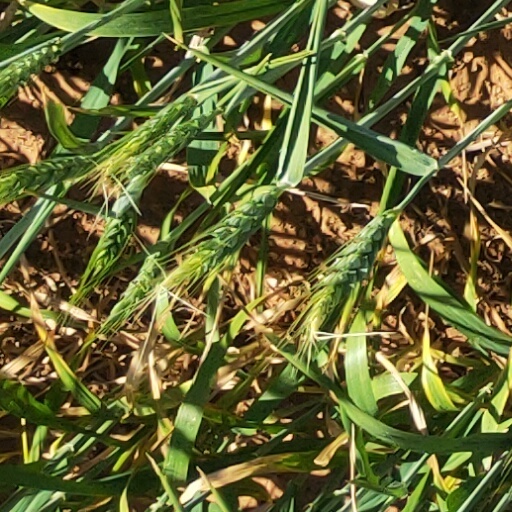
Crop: wheat